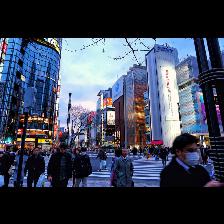
Label: Human